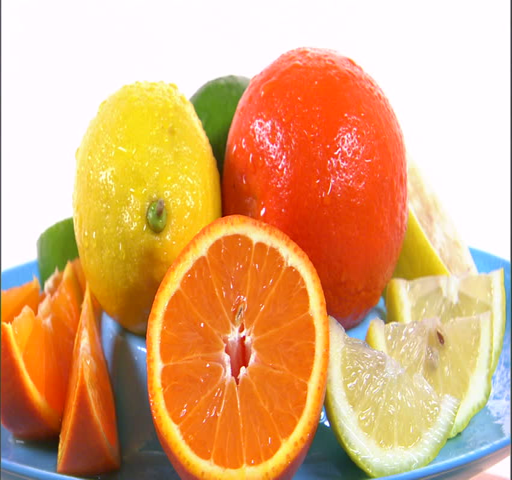
a medium shot of an assortment of citric fruit rotating on a white screen